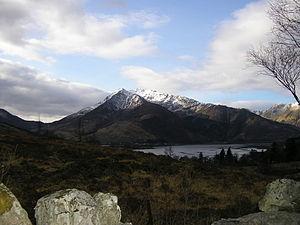
Les monts Grampians sont l'une des trois principales chaînes de montagne d'Écosse. Ils dominent les plateaux de gneiss et de granites des massifs du sud et s'élèvent entre la vallée glaciaire et lacustre du Glenmore et la dépression qui unit les firths du Forth et de la Clyde. Ils constituent la région la plus élevée des îles Britanniques et contiennent leur point culminant : le Ben Nevis. Sur les 283 montagnes classées comme munros car dépassant 914,5 mètres d'altitude, 164 se trouvent dans les Grampians.